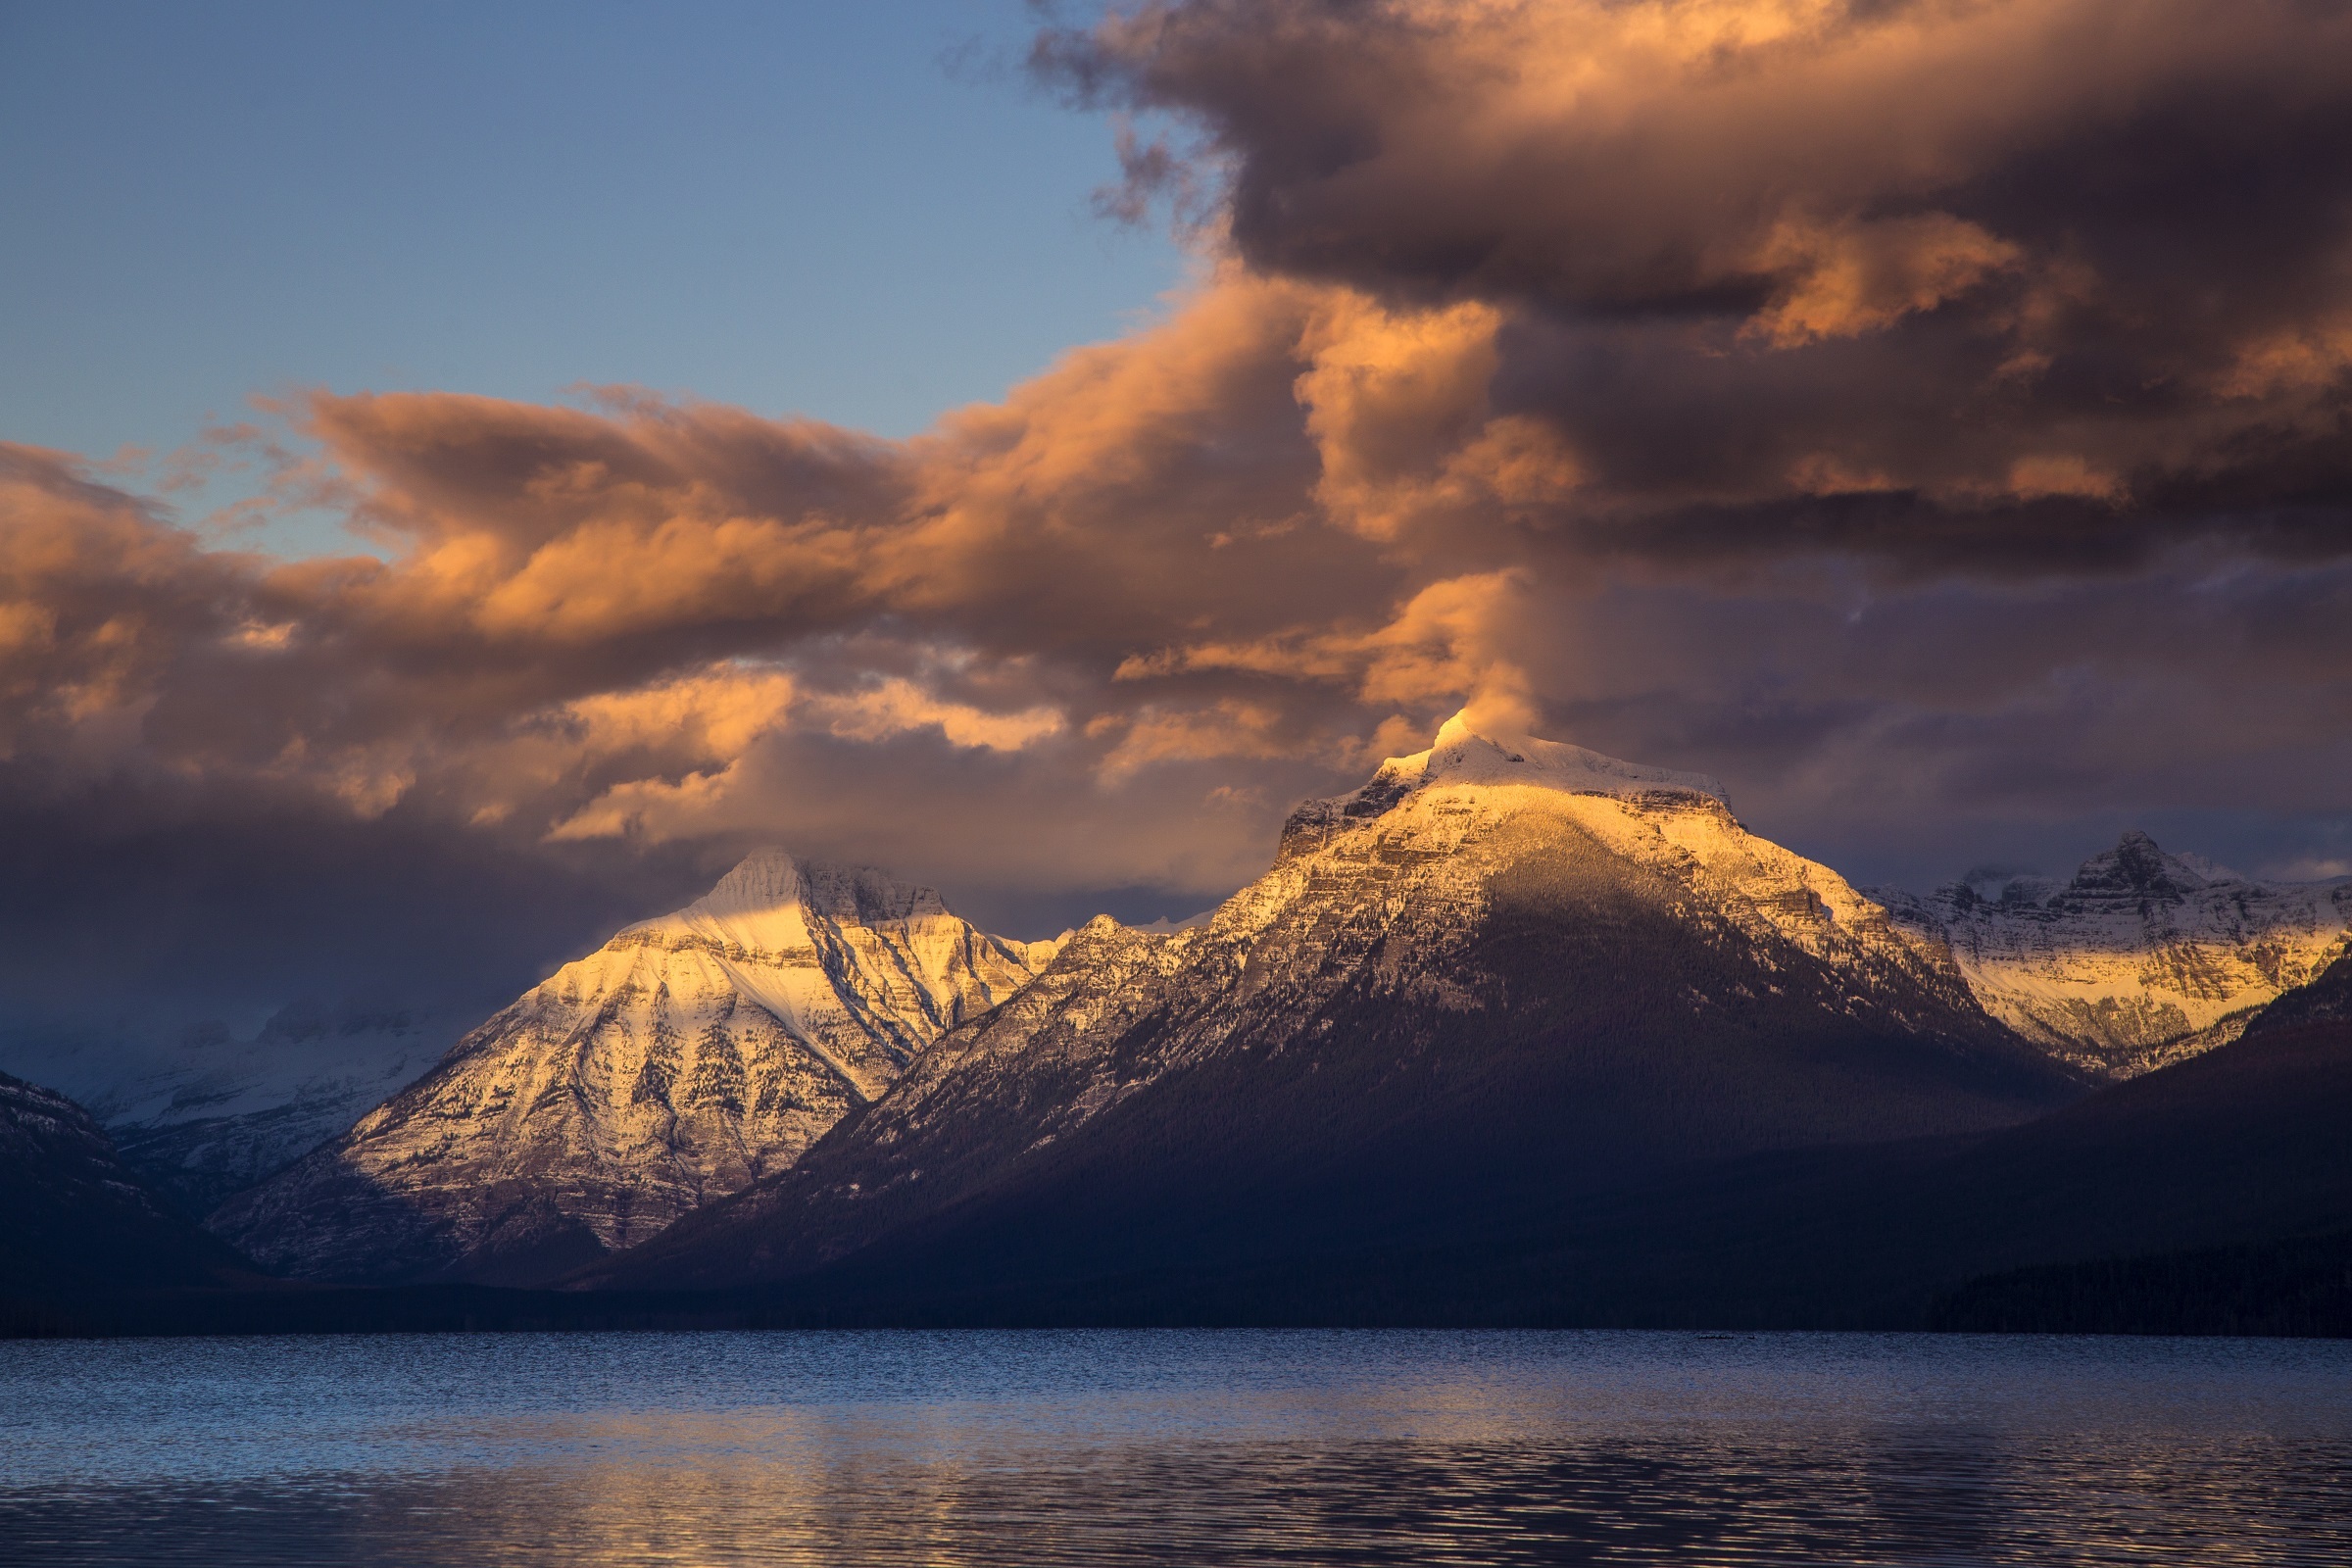
landscape, sea, water, horizon, mountain, snow, light, cloud, sky, sunrise, sunset, morning, lake, dawn, dusk, evening, twilight, reflection, scenic, usa, clouds, mountains, peaks, loch, montana, afterglow, glacier national park, lake mcdonald, mount cannon, mount brown, meteorological phenomenon, mountainous landforms